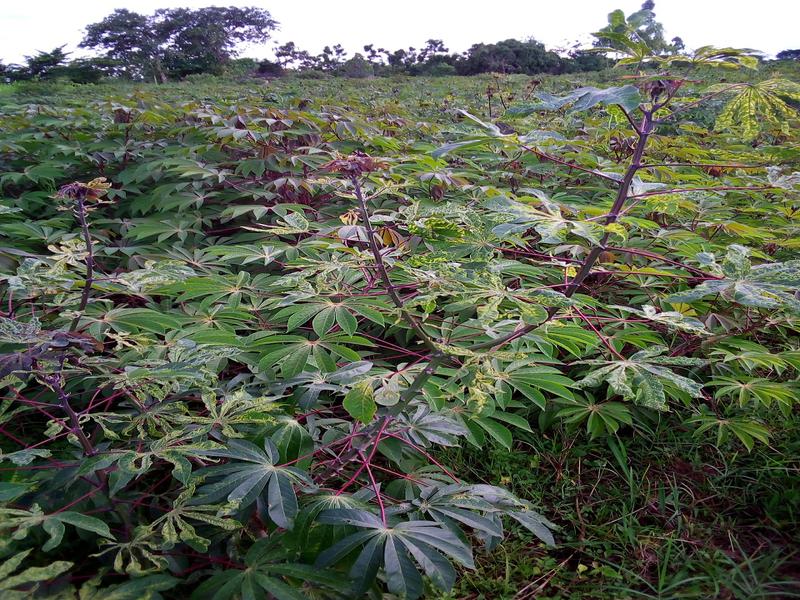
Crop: cassava
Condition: mosaic_disease